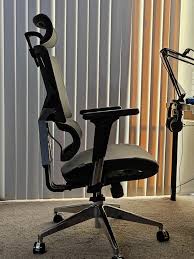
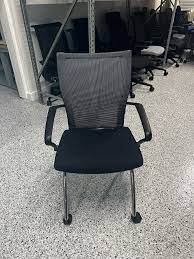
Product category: items_chair
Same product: no